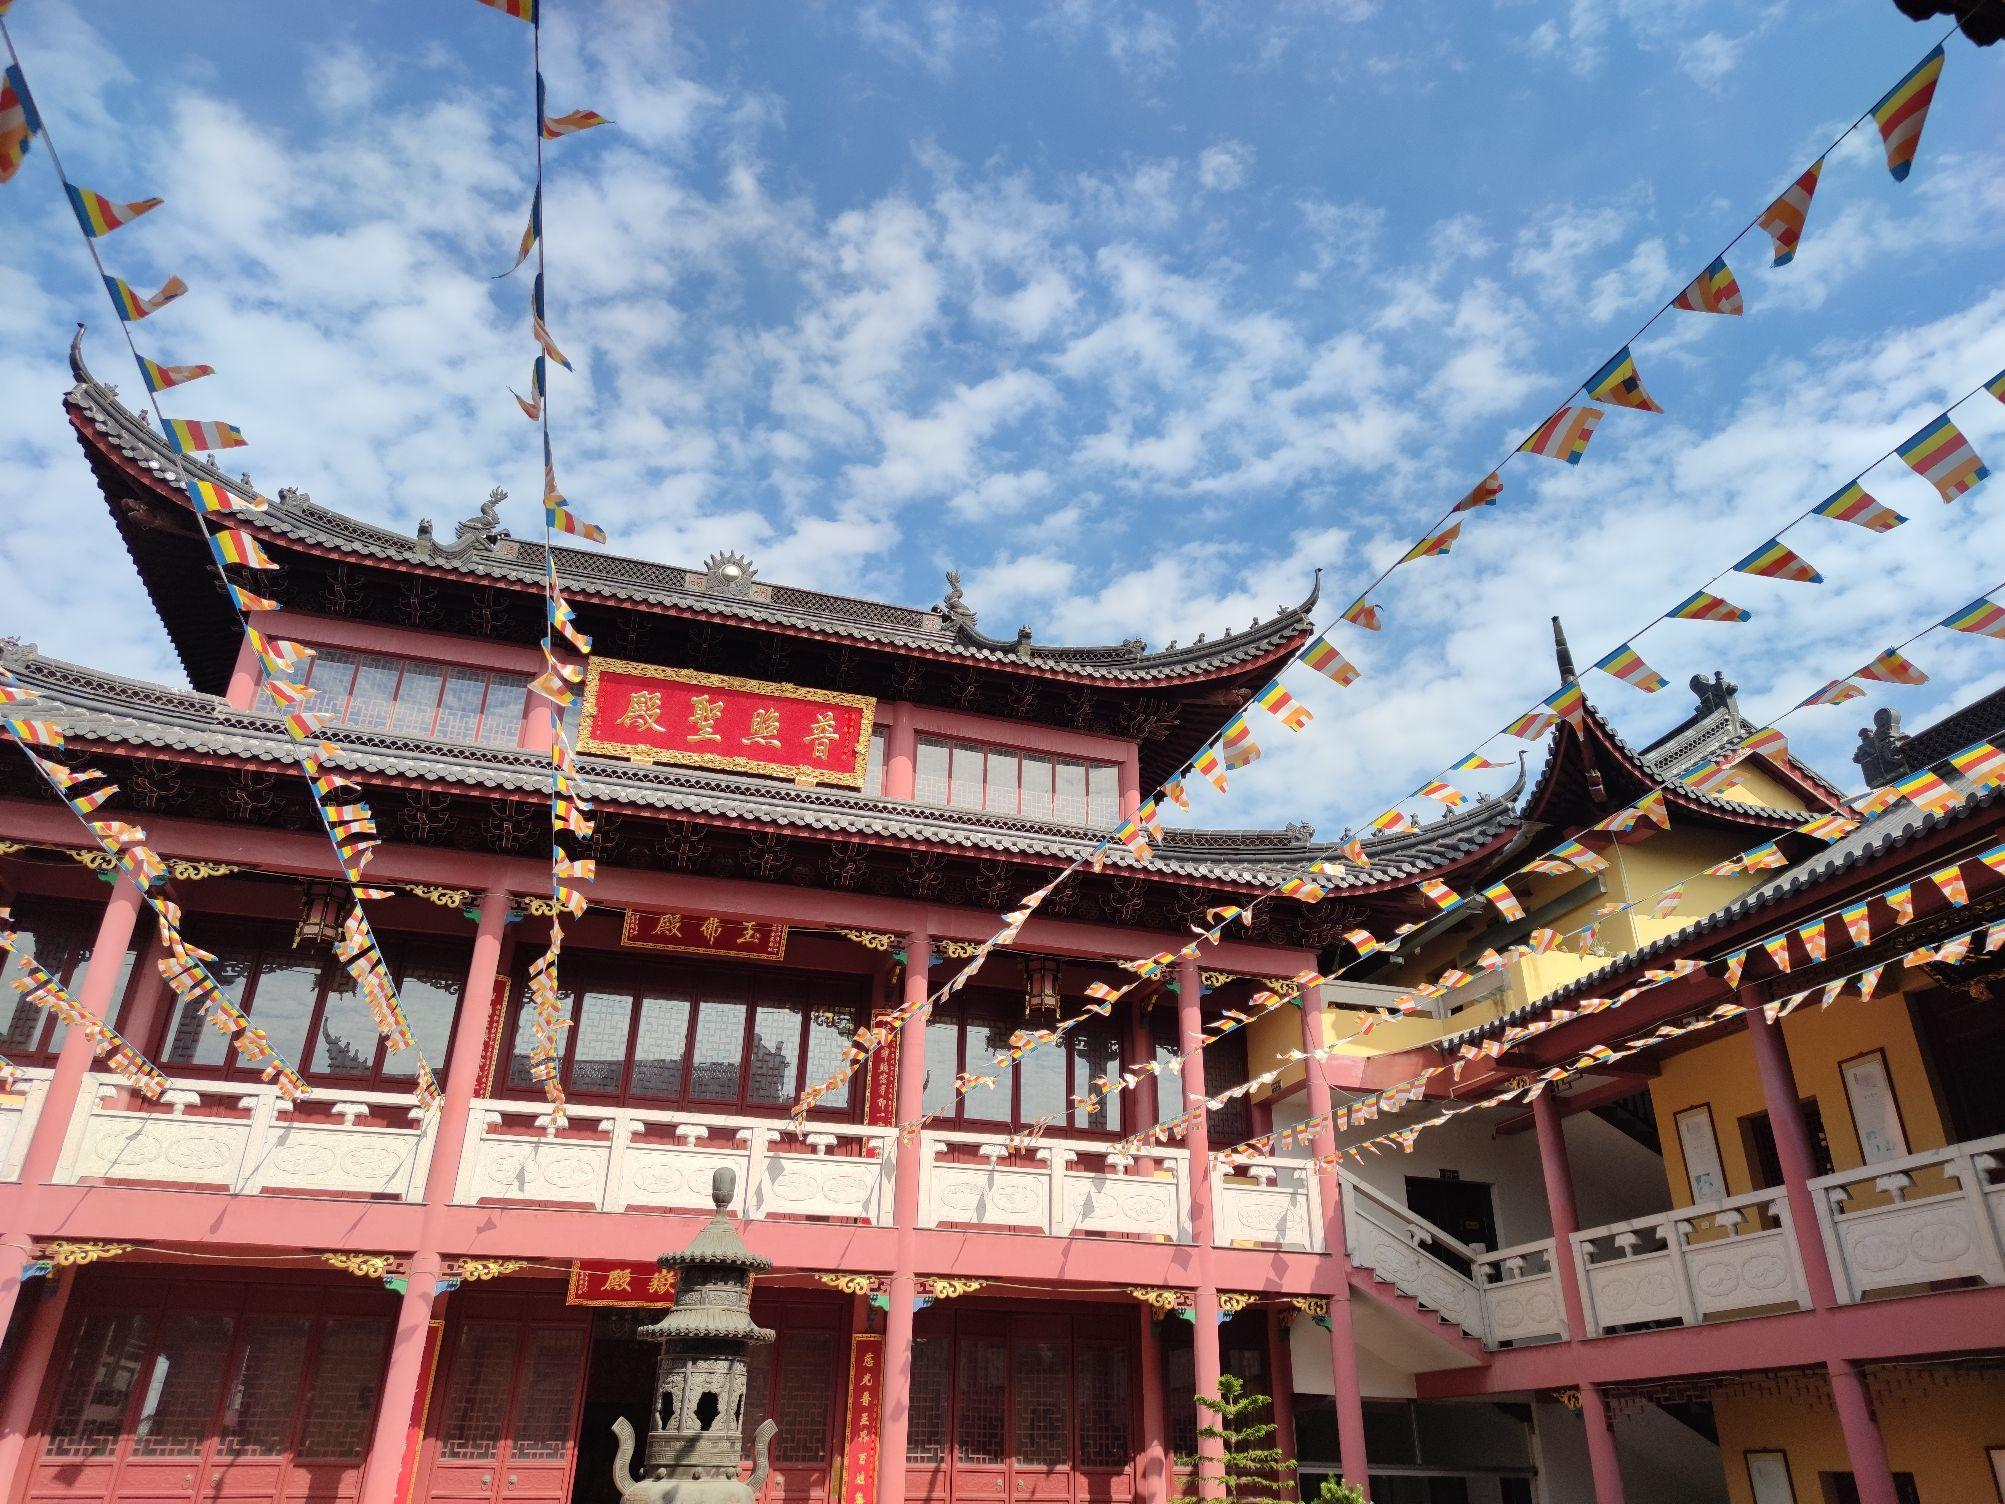
地标名称：东岳净寺
所在城市：嘉兴市·嘉善县